2009 G20 London summit protests

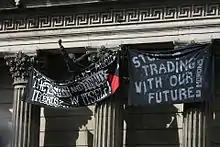
A protester hanging banners from the Bank of England

The windows of a branch of the Royal Bank of Scotland were broken by a group of protesters at 13:45, some of whom entered the building and looted office equipment and papers and threw smoke grenades, chairs and eggs There was intense media attention to this event, with a ring of photographers surrounding the people breaking the windows and David Howarth MP later commented that one of the unresolved mysteries of the day was why the moment that a masked person threw the first piece of scaffolding through the window it was observed by hundreds of photographers and film crews already in position. Four people, including a 17-year-old girl, have been charged in connection to this damage. RBS has asked for £40,000 in damages from the teenage girl, who has admitted burglary and criminal damage.